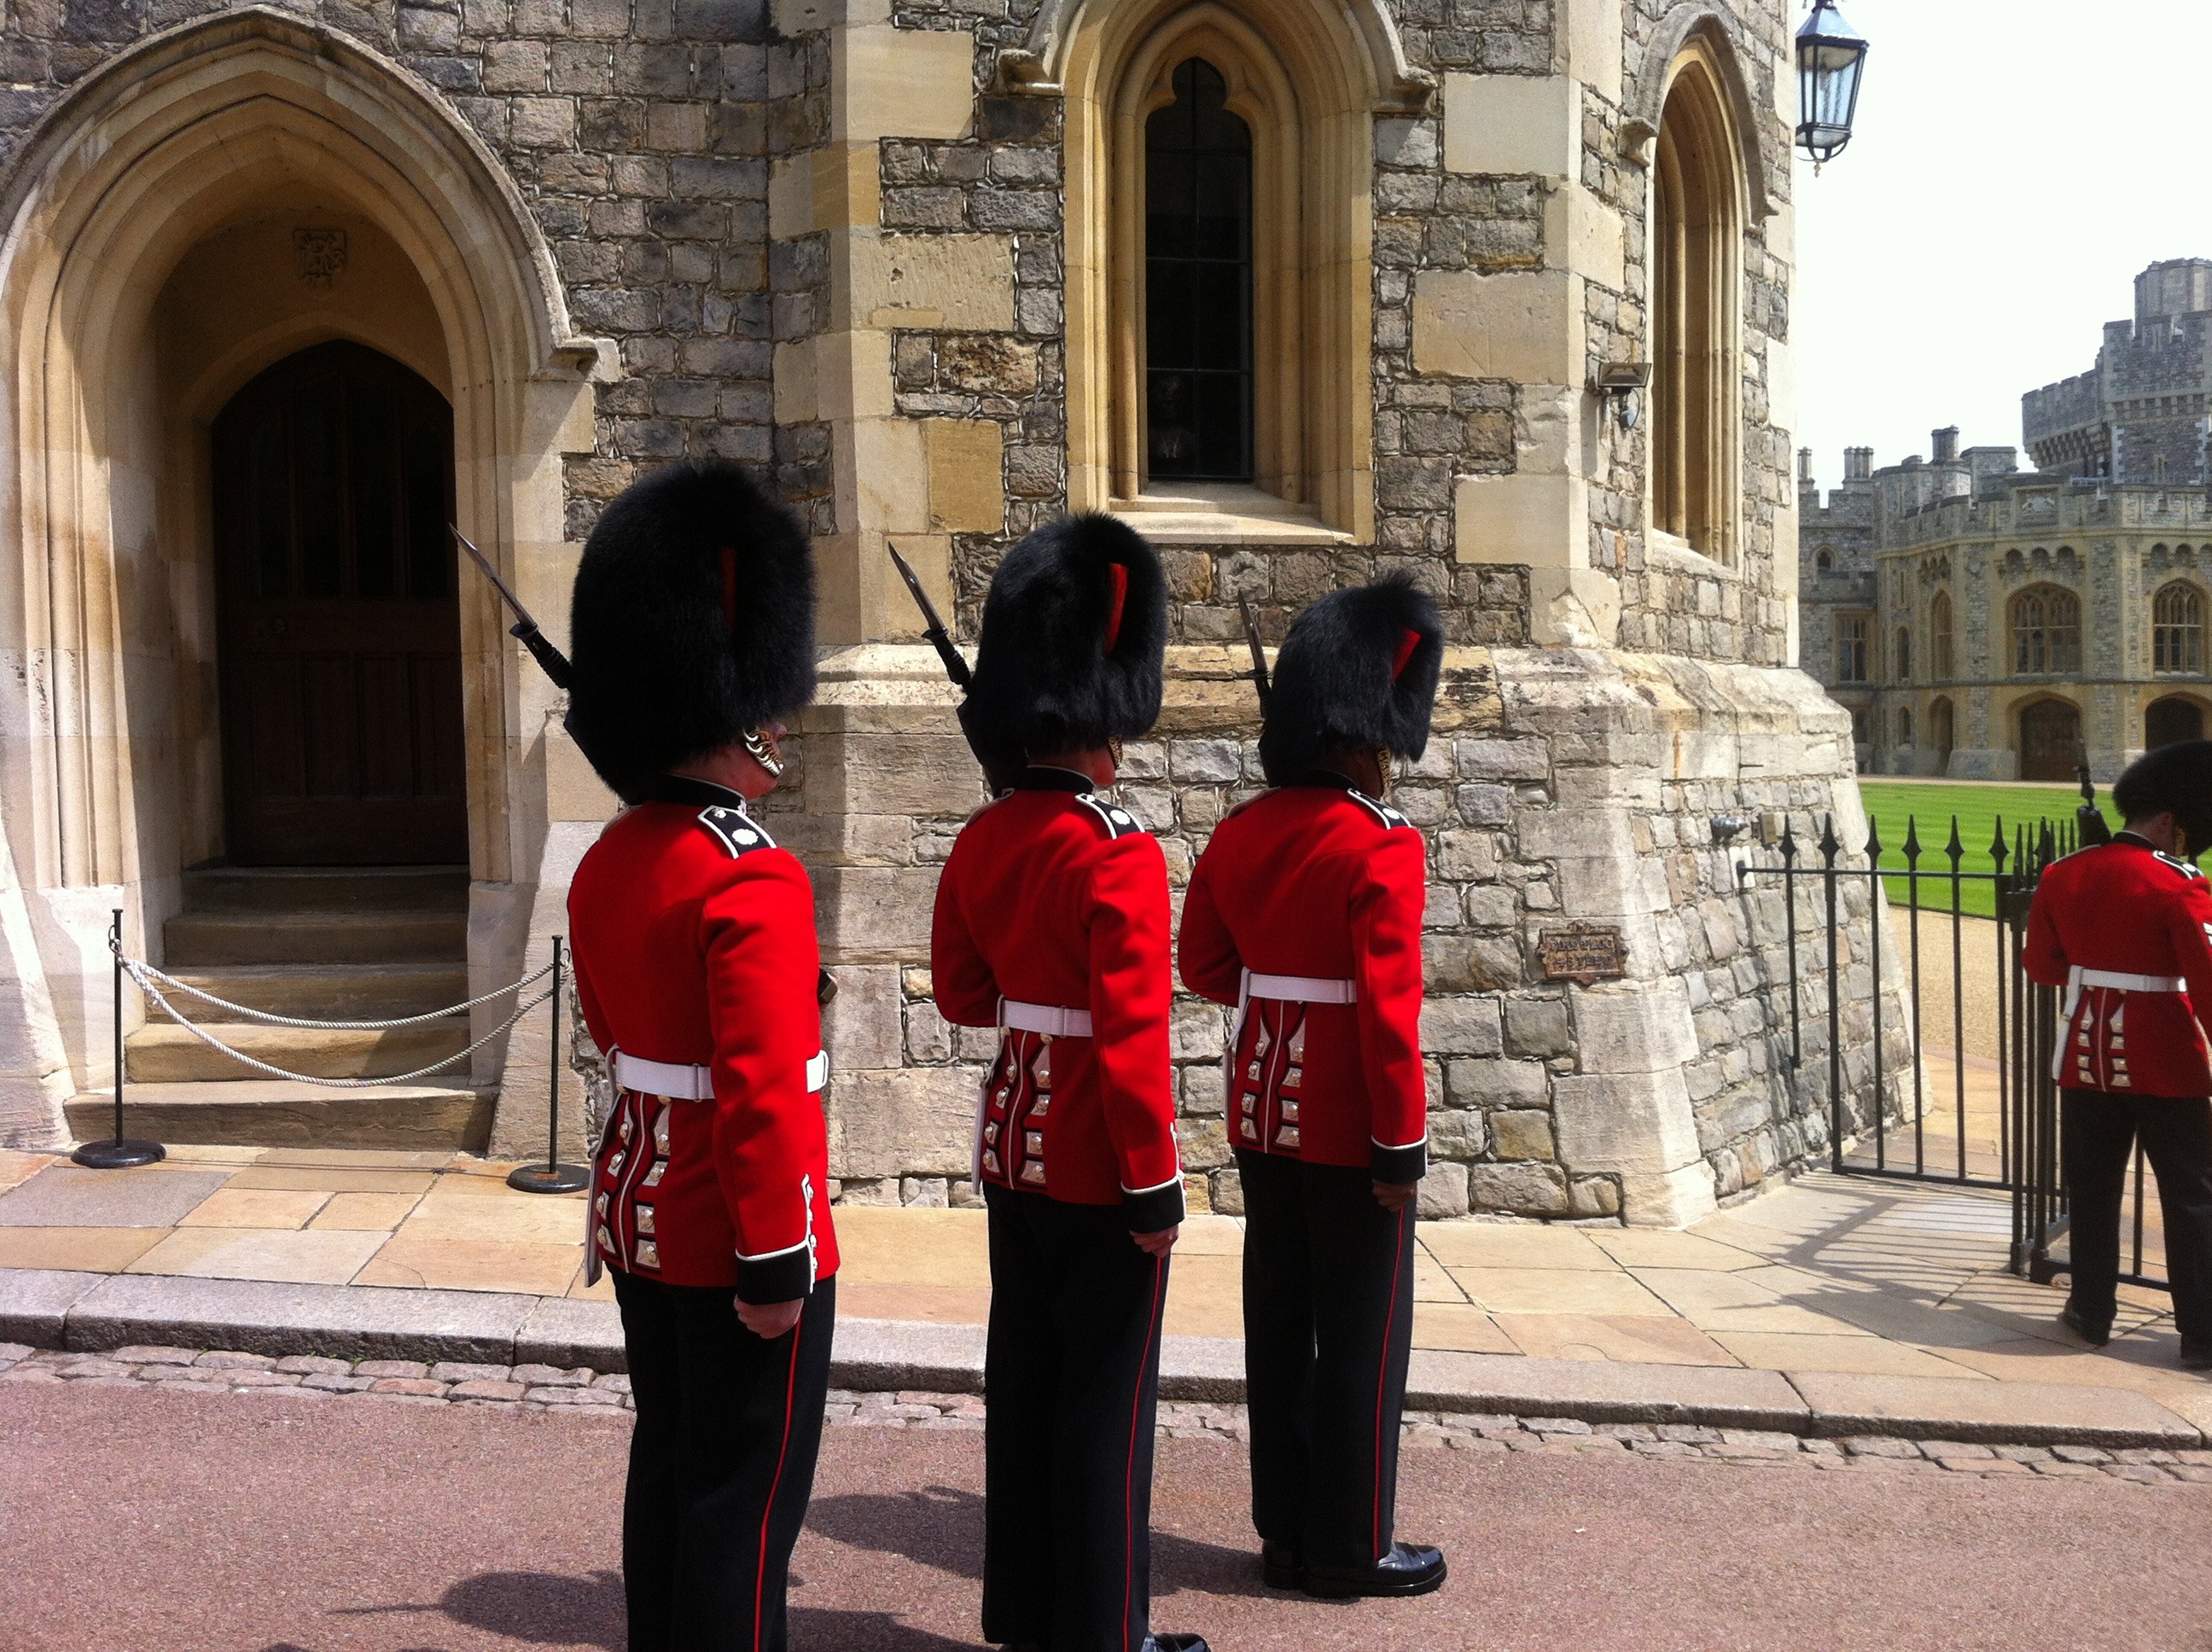
architecture, street, building, city, recreation, standing, arch, castle, child, tourism, england, temple, tourist attraction, guard, windsor